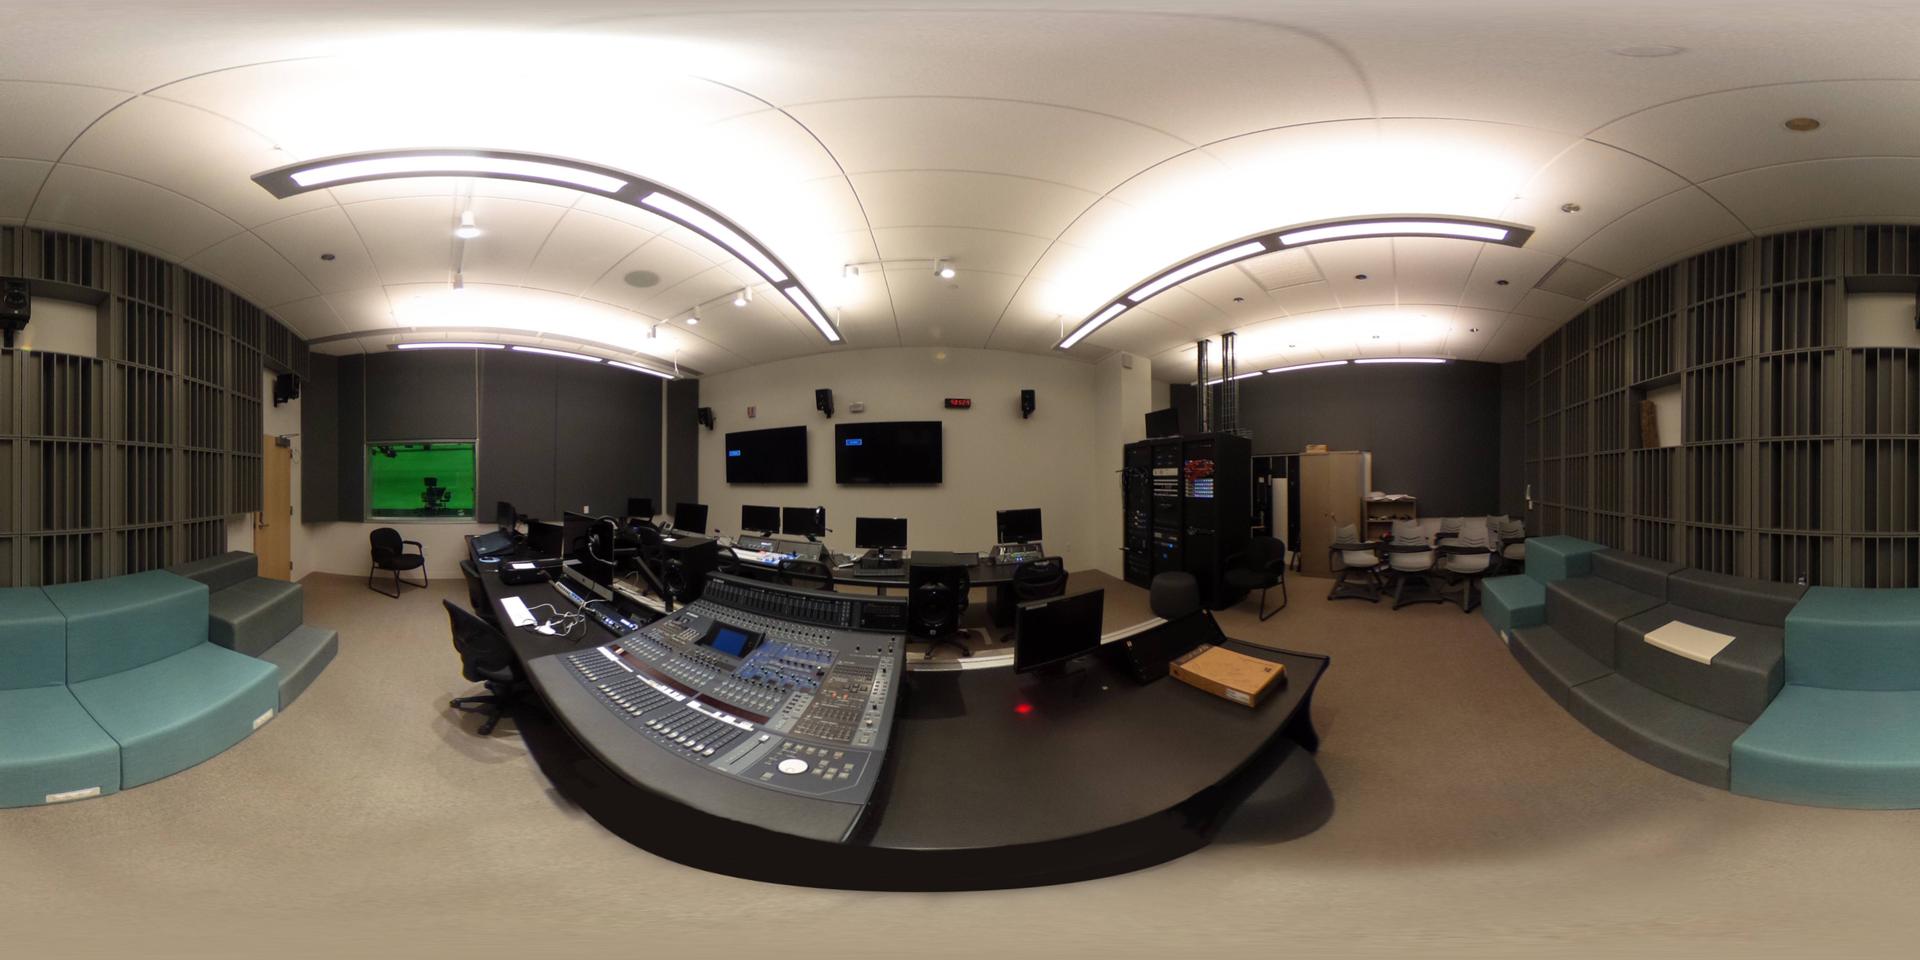
Referred object: the black office chair in front of the window with the green screen

Referred object: the black curved mixing console

Referred object: the black office chair opposite the green screen window